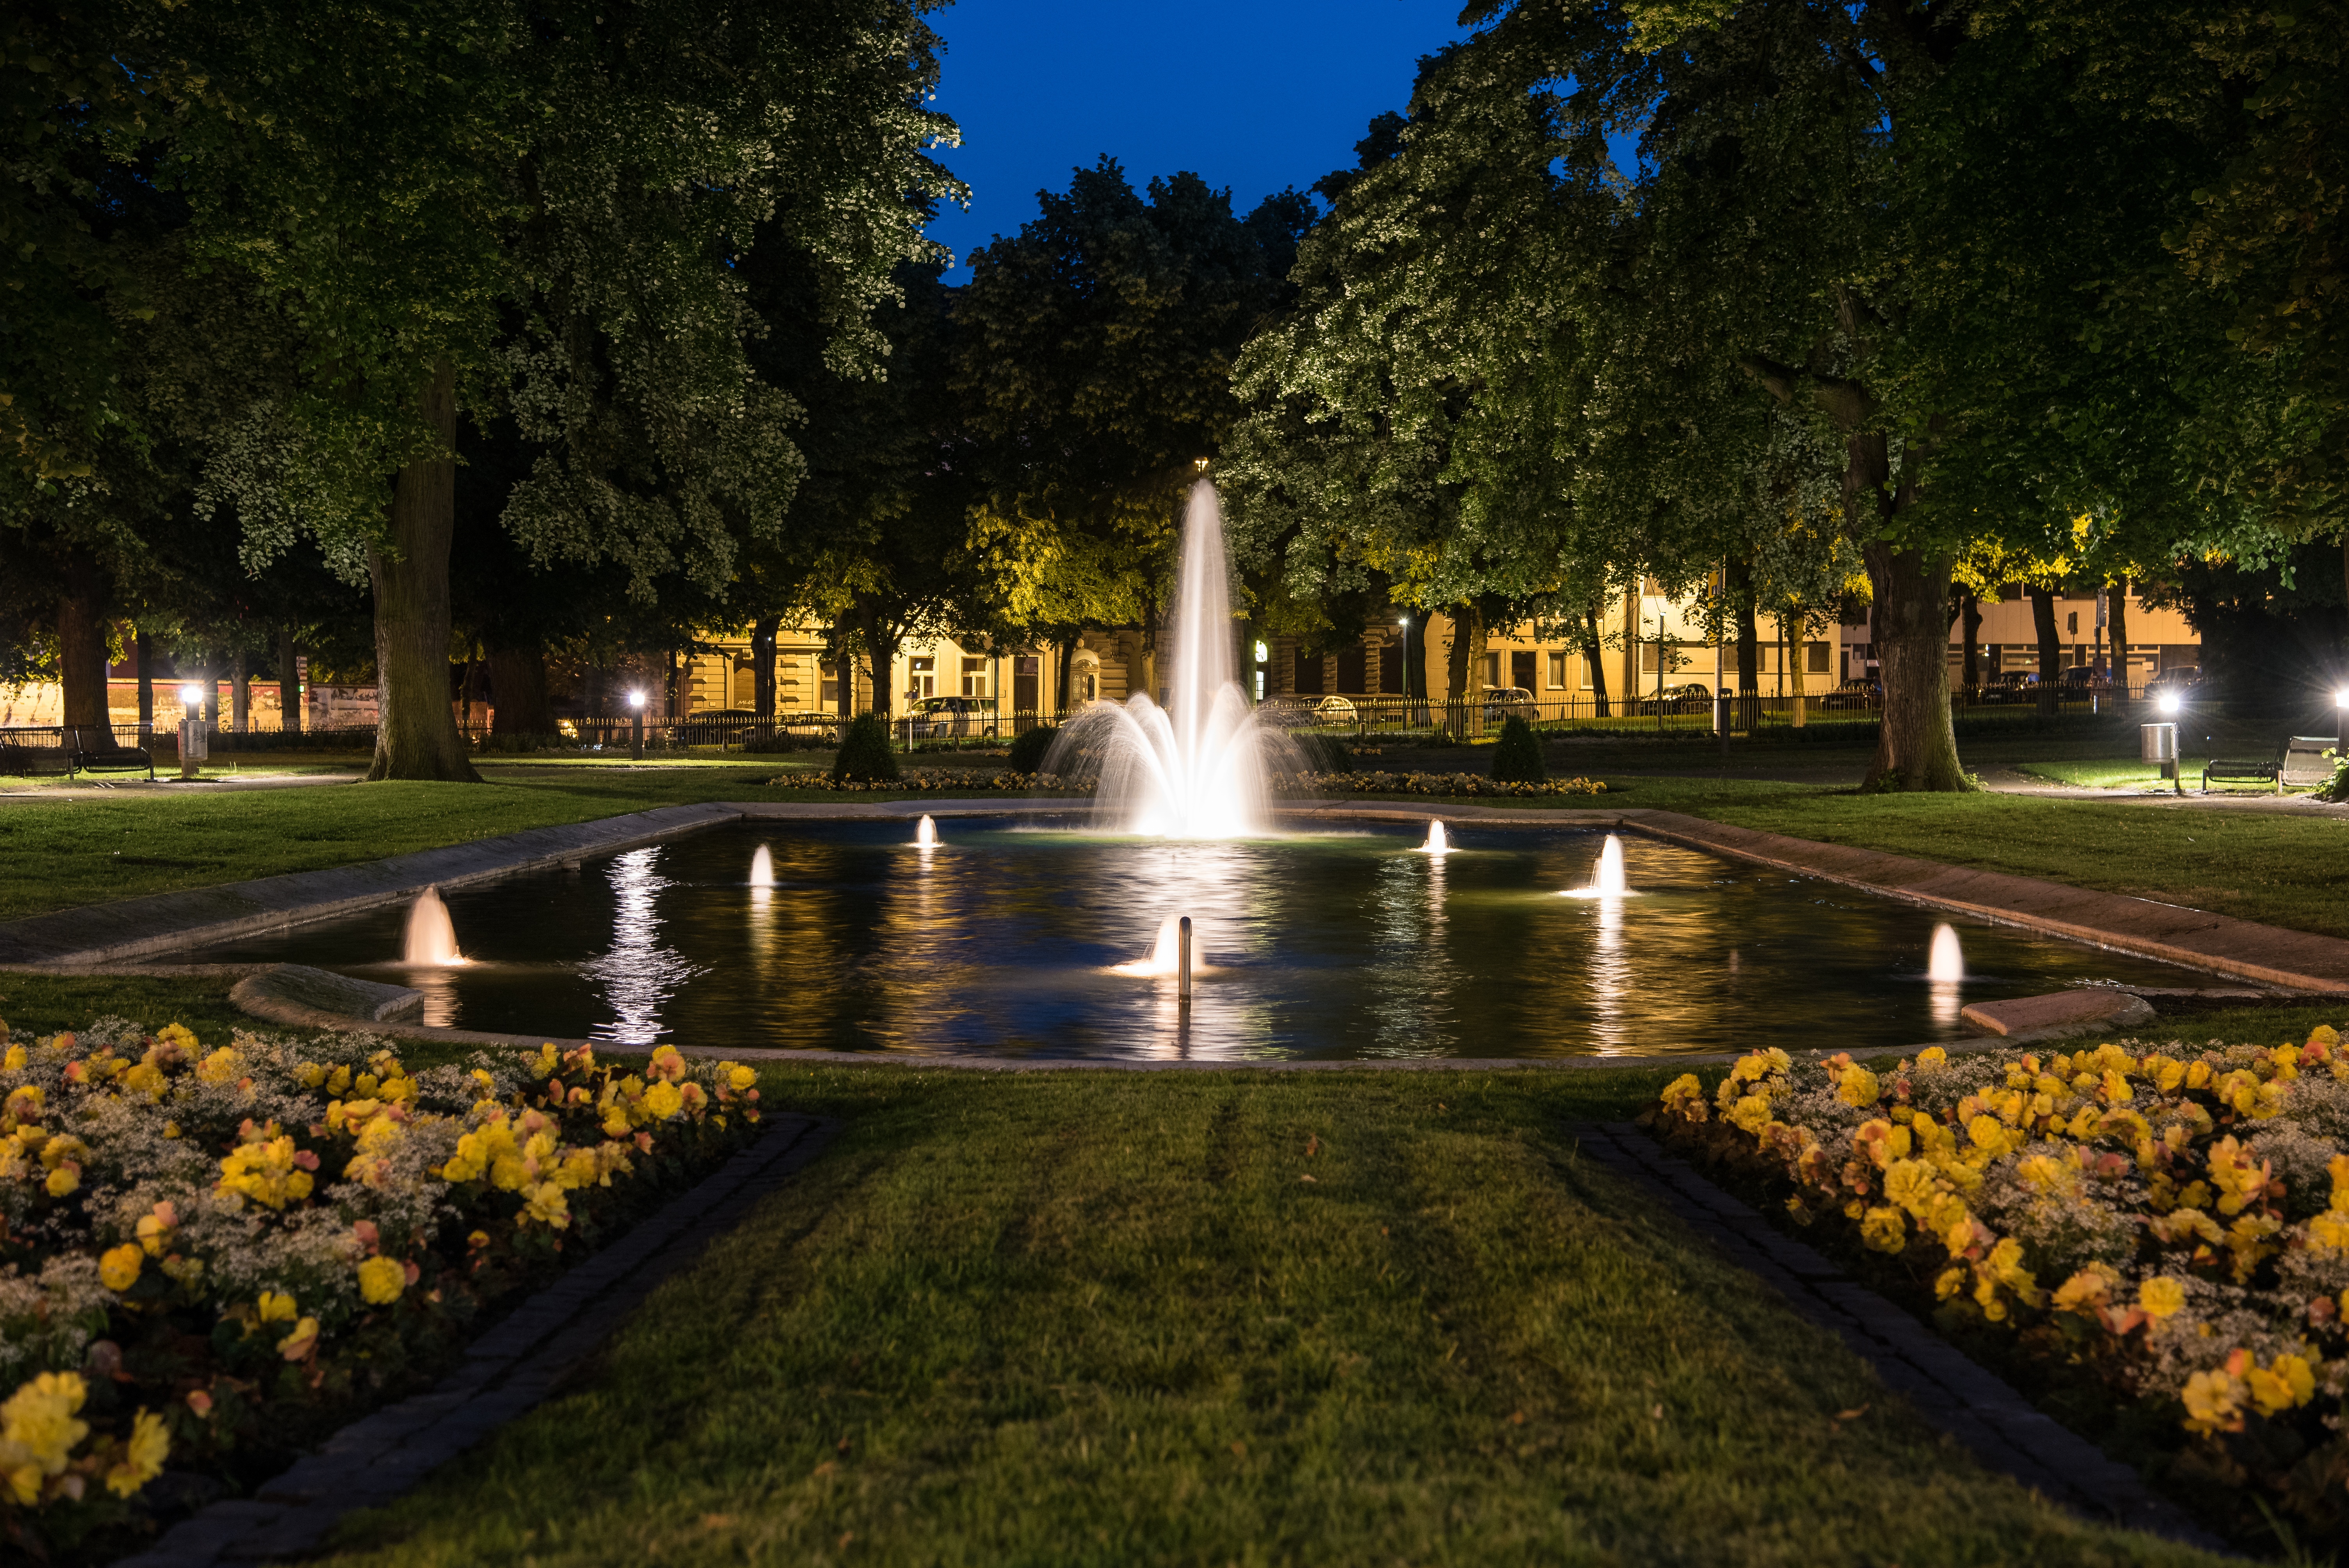
tree, night, meadow, sunlight, flower, chateau, palace, evening, lantern, reflection, autumn, park, garden, lighting, fountain, estate, water feature, gorgeous, aachen, reflecting pool, game bank, landscape lighting, beautiful lighting